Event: Nepal Earthquake
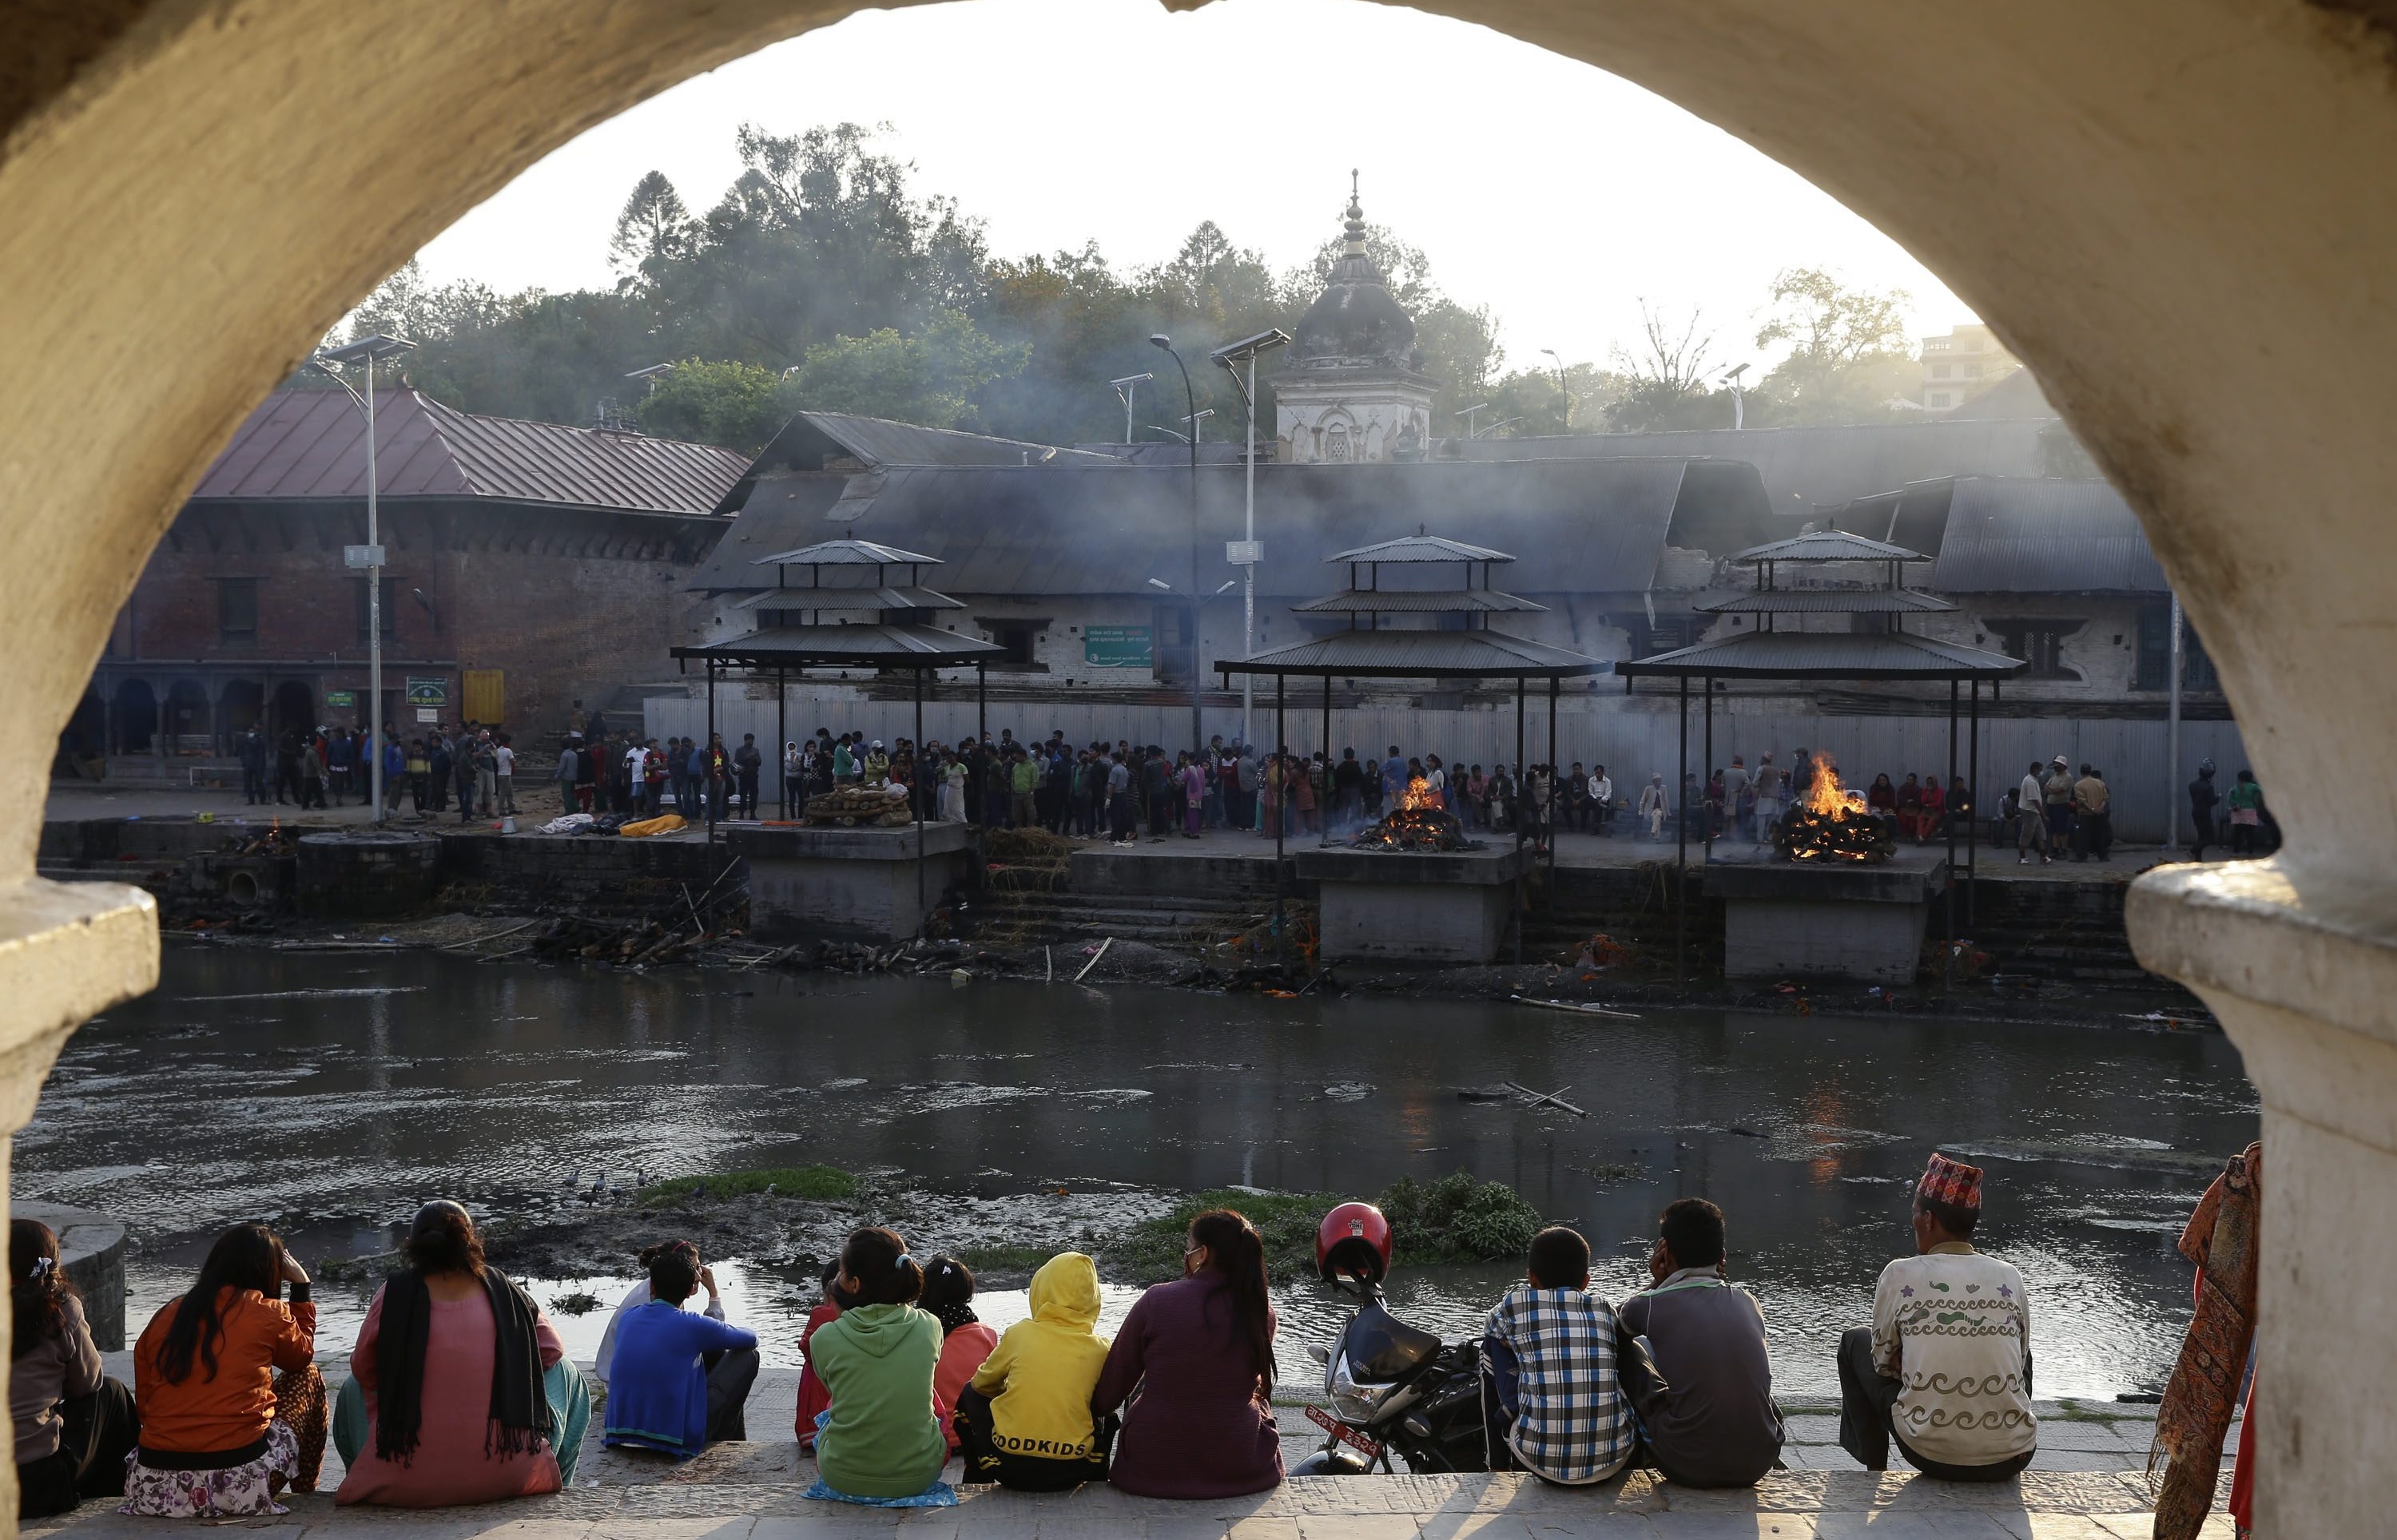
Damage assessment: damage